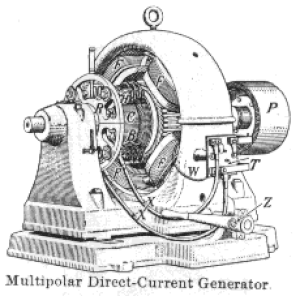
générateur de courant multipolaire direct, depuis le dictionnaire de 1911 Webster's Unabridged Dictionary
Un générateur électrique est un dispositif permettant de produire de l'énergie électrique à partir d'une autre forme d'énergie. Par opposition, un appareil qui consomme de l'énergie électrique s'appelle un récepteur électrique.